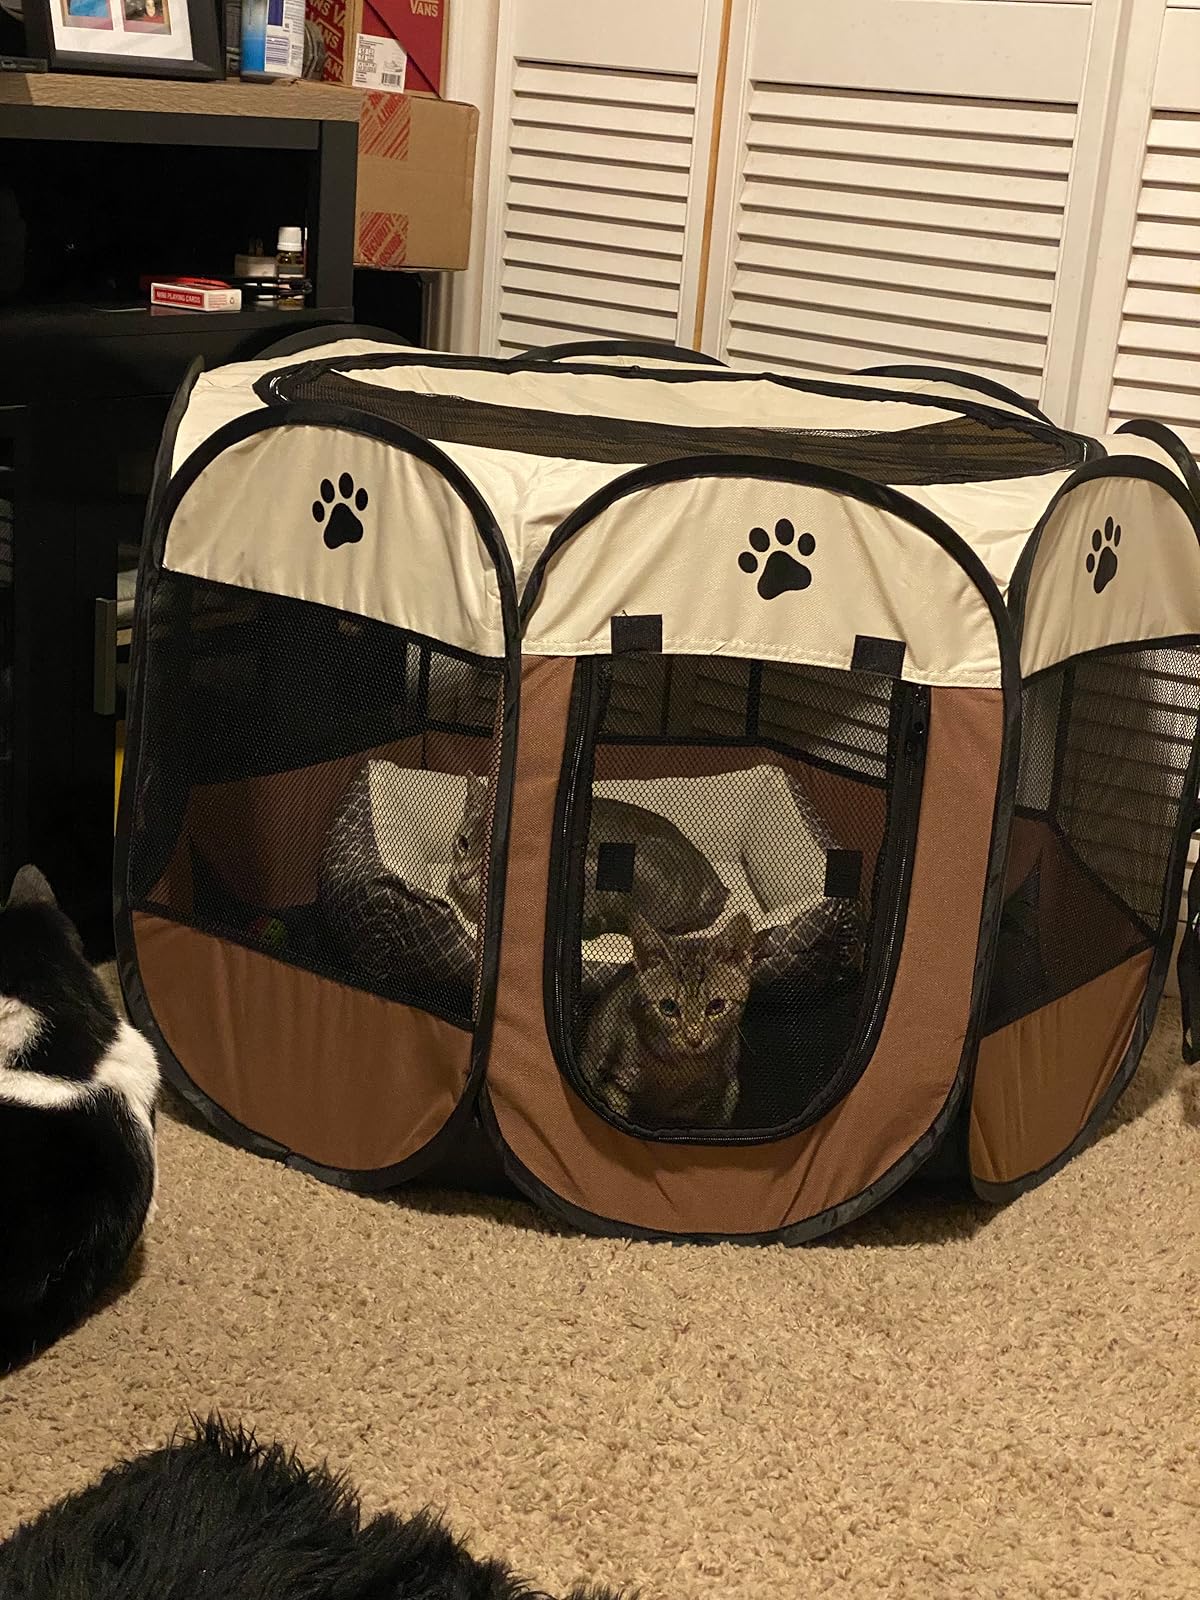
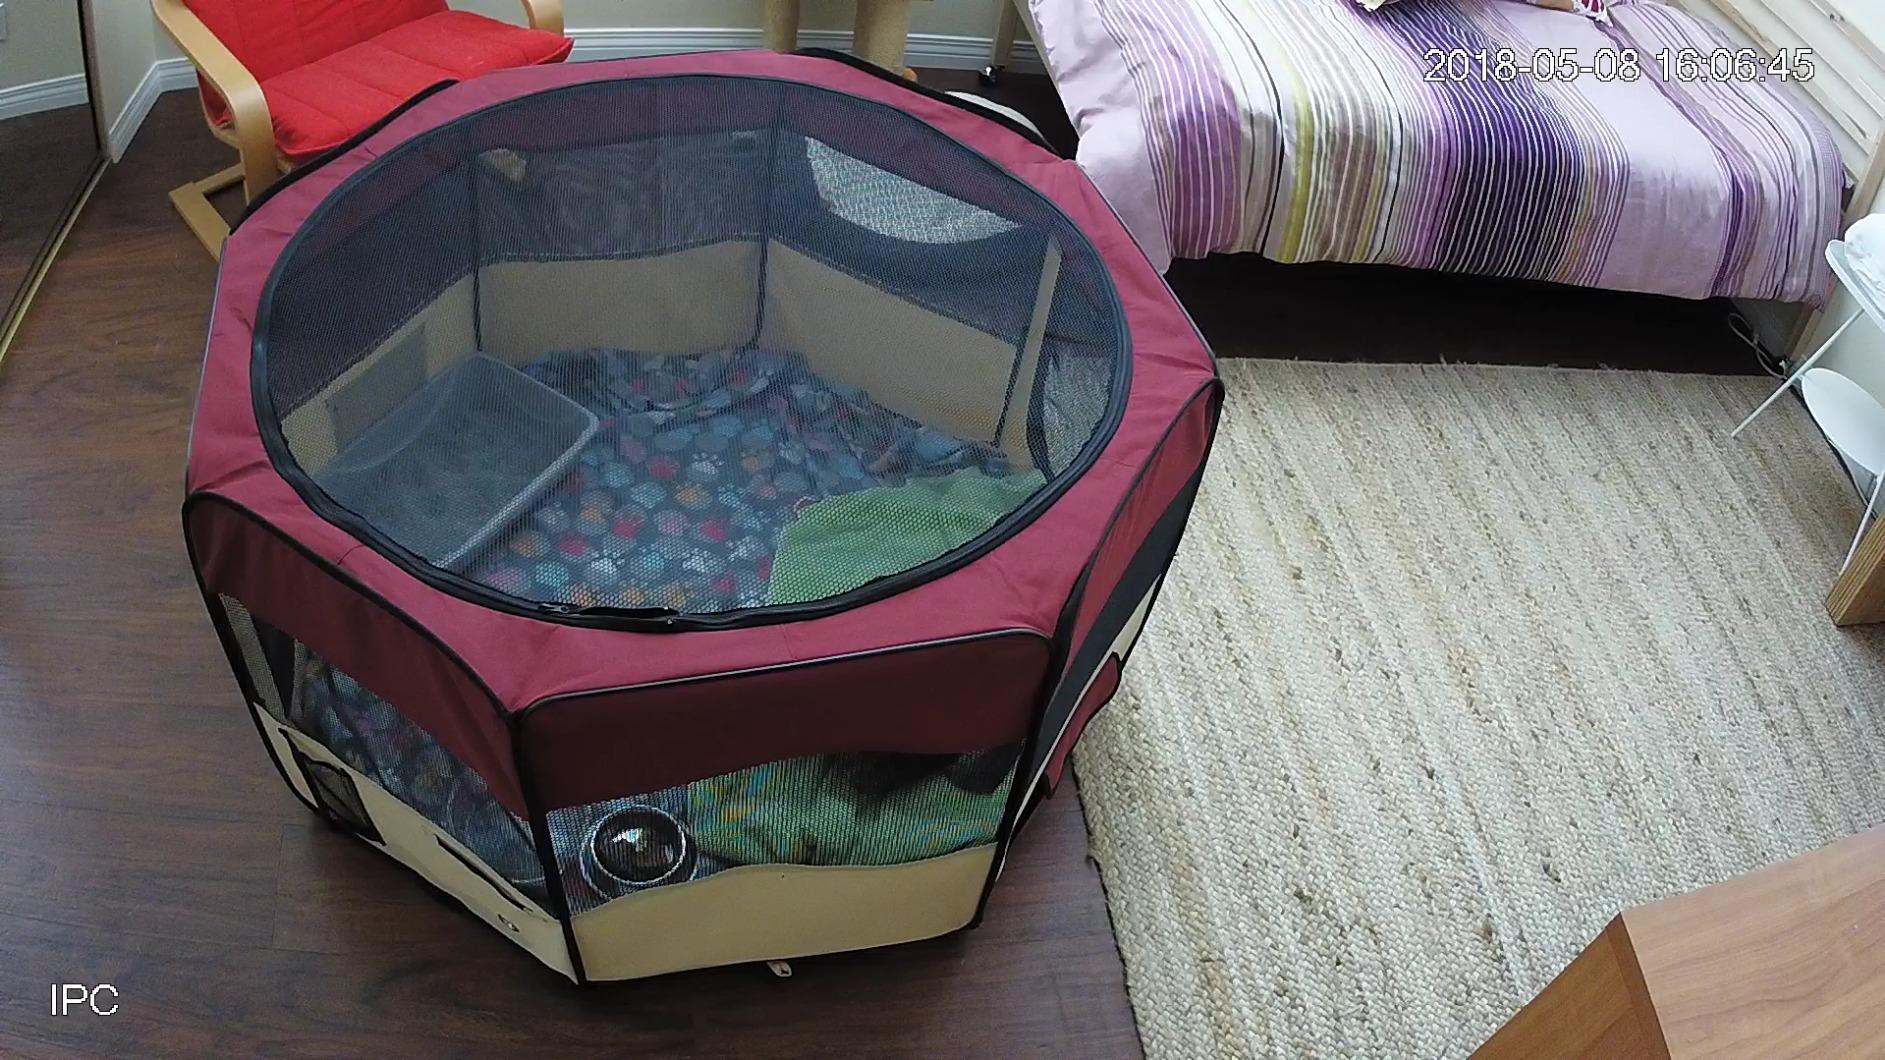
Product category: items_kennel
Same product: no